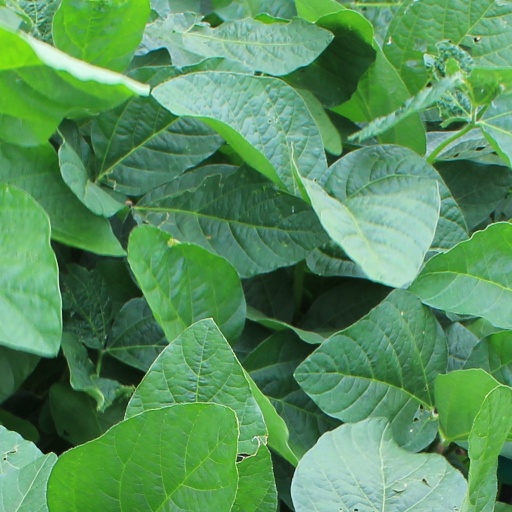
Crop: soybean